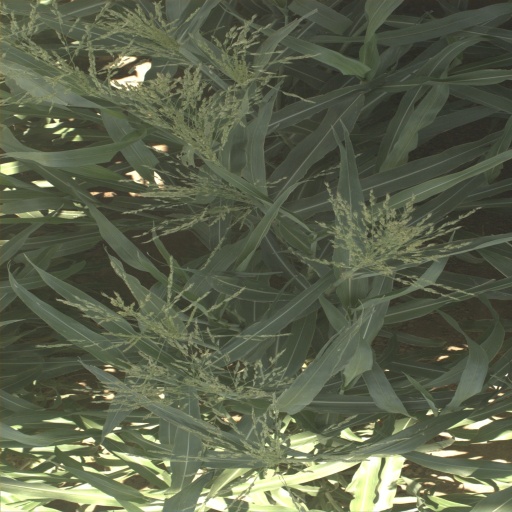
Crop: sorghum